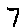
Label: 7